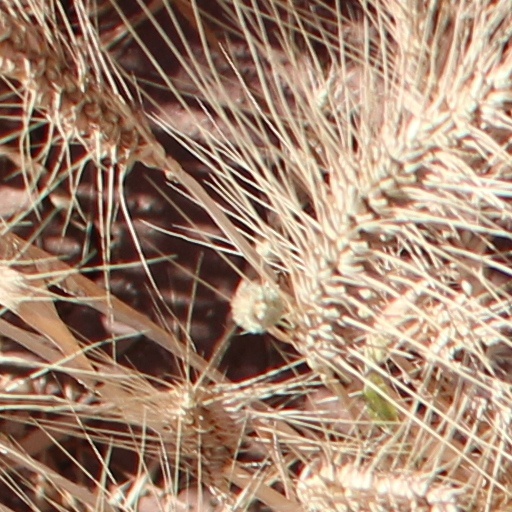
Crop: wheat